Bloomer Girl

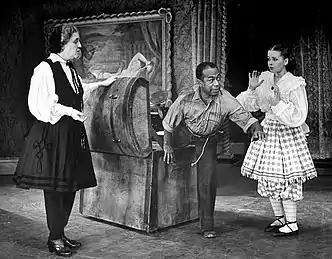
Margaret Douglass (Dolly Bloomer), Dooley Wilson (Pompey) and Joan McCracken (Daisy) in the Broadway production of "Bloomer Girl" (1944)

The original Broadway production opened at the Shubert Theatre on October 5, 1944, directed by William Schorr and produced by John C. Wilson in association with Nat Goldstone. The production's scenic designer and lighting designer was Lemuel Ayers. Agnes de Mille was the choreographer, and her contributions included a Civil War ballet. The production starred Celeste Holm as Evelina, David Brooks as Jeff Calhoun, Dooley Wilson as the slave Pompey, and Joan McCracken in the featured dancing role as Daisy. While successful—it closed on April 27, 1946, after 657 performances on Broadway—it has seldom been revived.